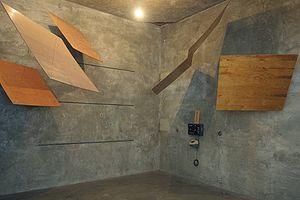
Une chambre réverbérante est une salle d'expérimentation spécialement construite, relativement grande, où le champ acoustique est parfaitement diffus, c'est-à-dire que du fait des multiples réflexions des ondes sonores sur les parois, le champ de pression acoustique y est uniforme.